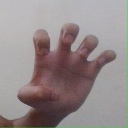
अक्षर: झ